Pitbull (rapper)

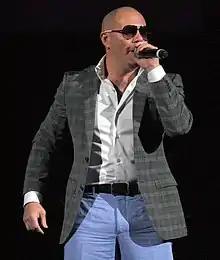
Pitbull performing in 2011

In April 2011, Jennifer Lopez released "Love?", which featured Pitbull on two singles. "Fresh Out the Oven" did not meet with critical or popular success, but the second cut, "On the Floor", was a certified hit. The single went on to make its "Billboard" Hot 100 debut at number nine, becoming the highest debuting Hot 100 single of Lopez's career.